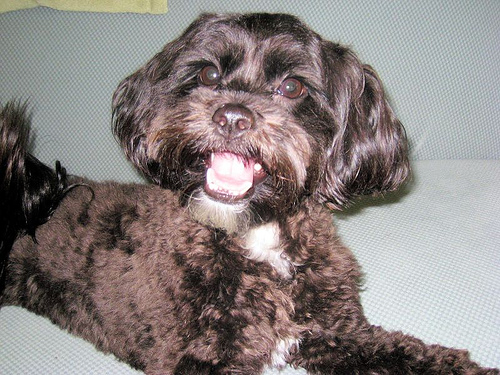
Animal: dog
Breed: havanese